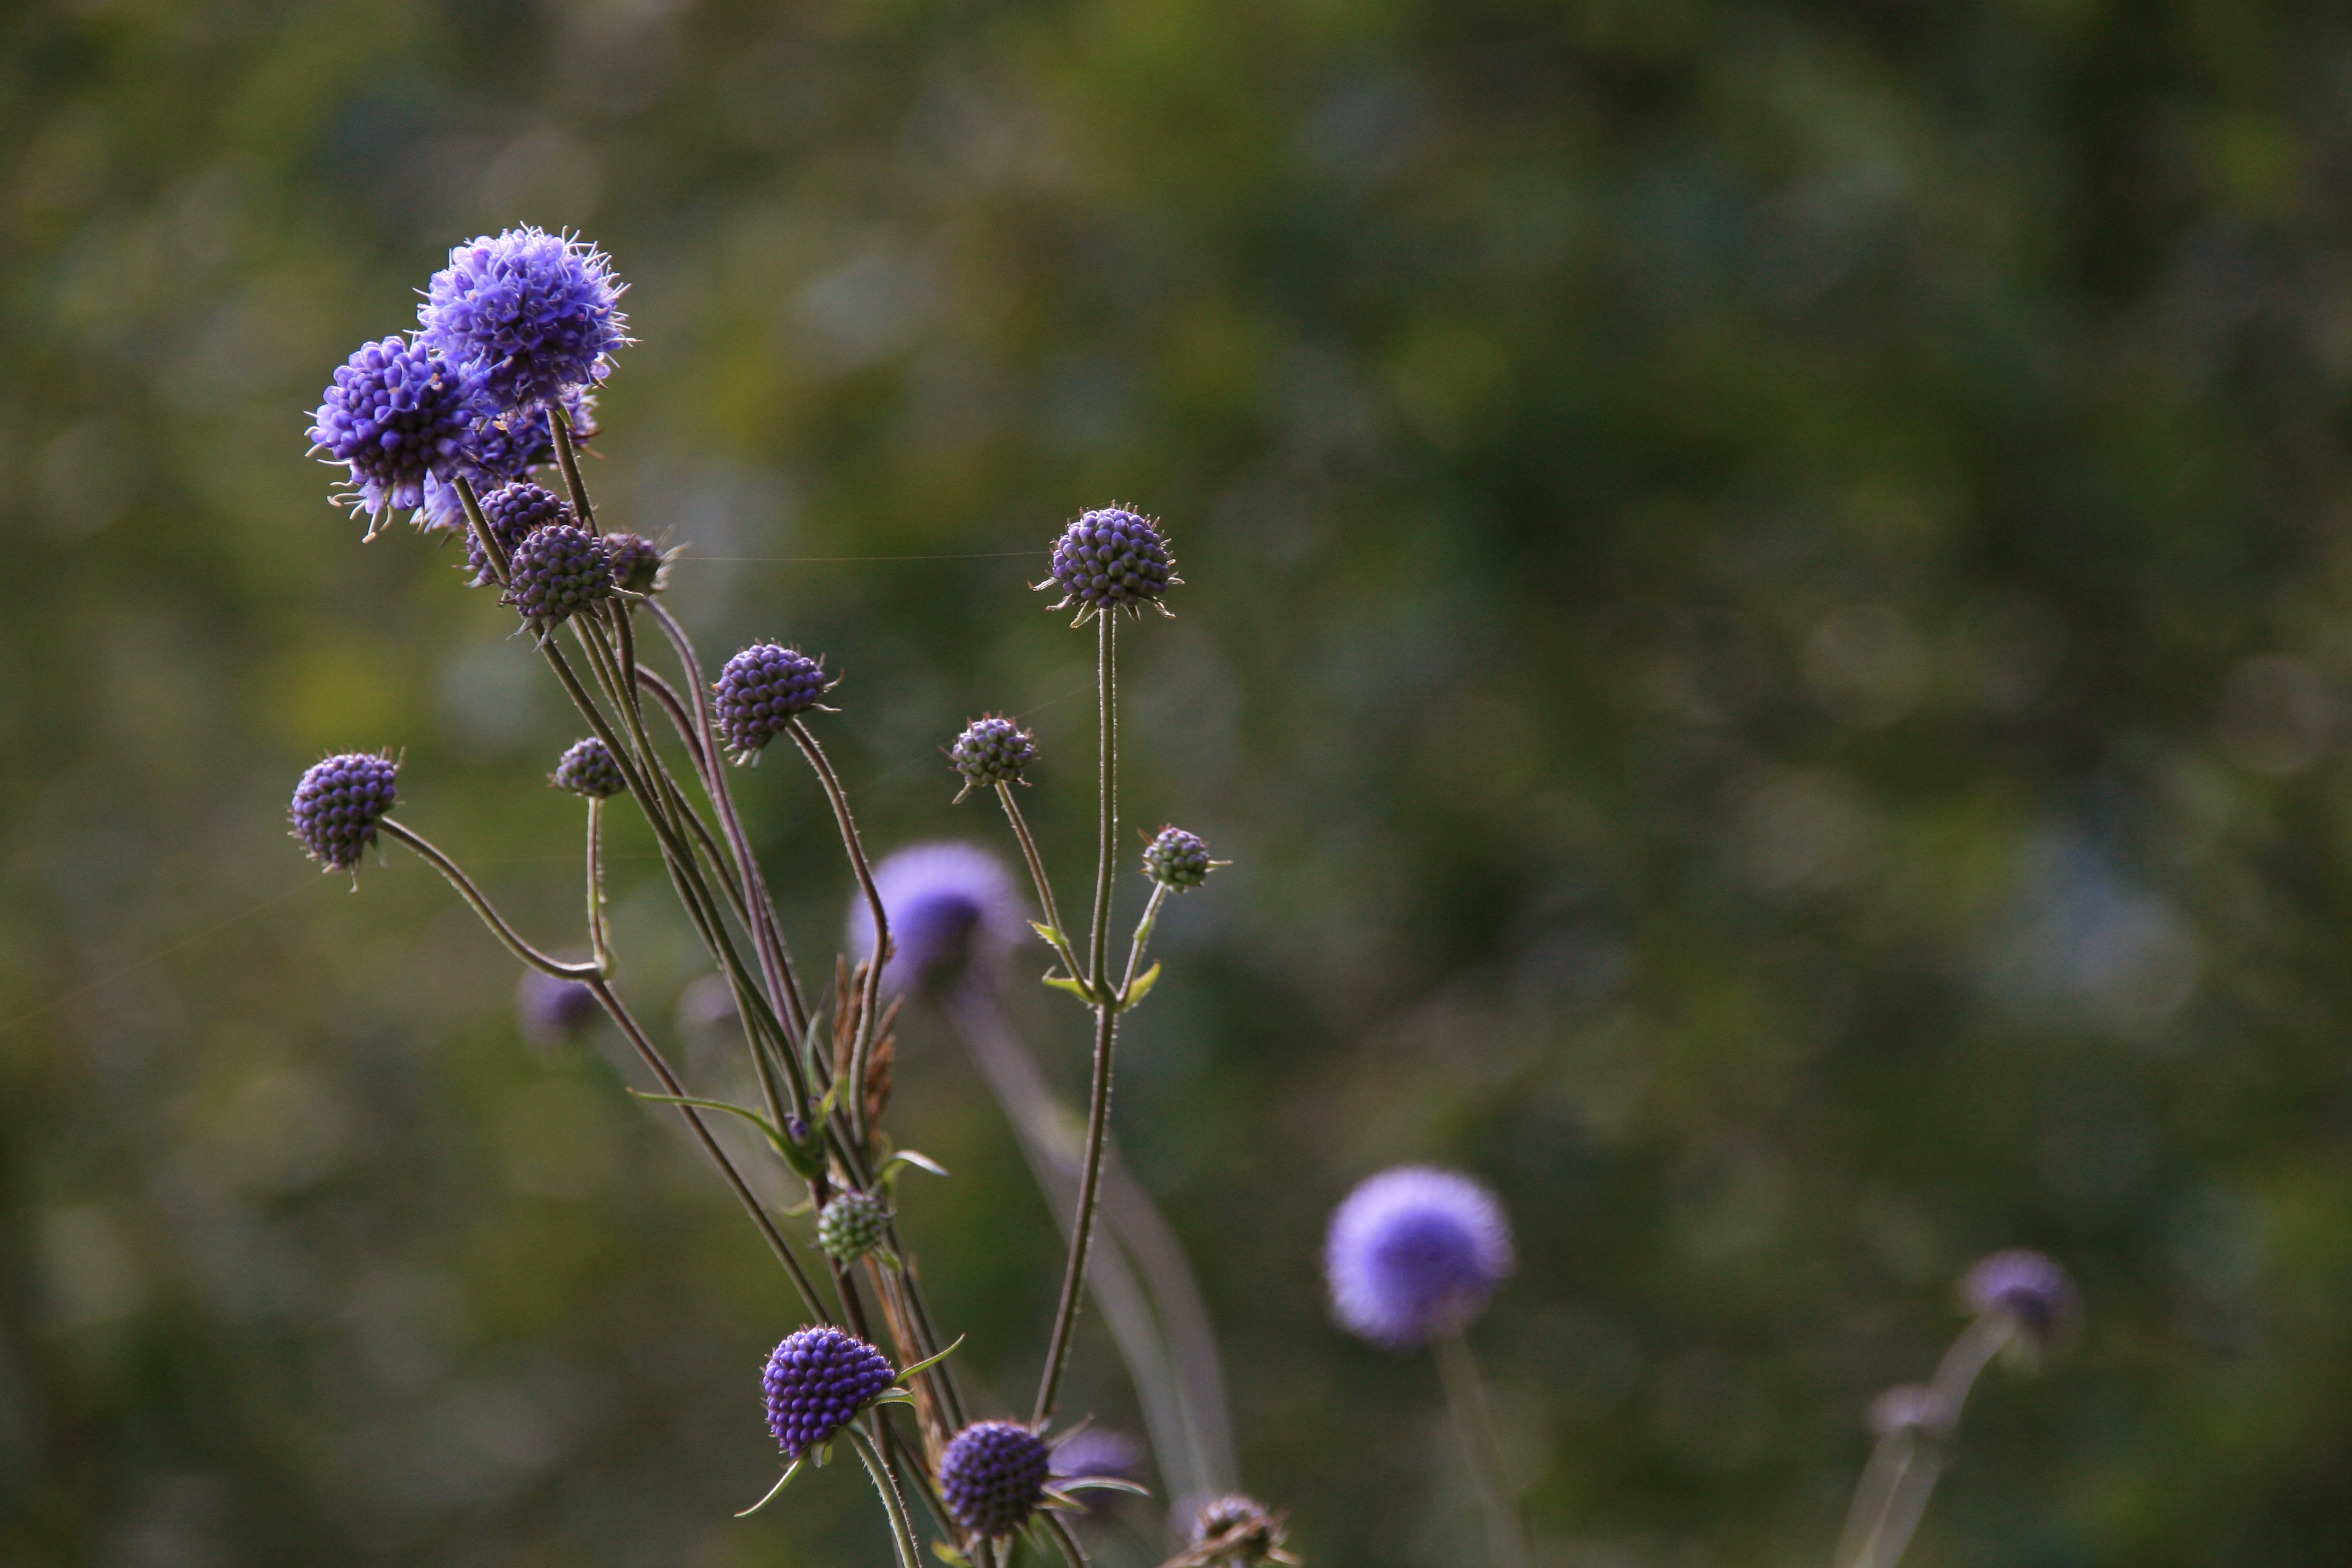
nature, grass, blossom, plant, meadow, morning, leaf, flower, bloom, herb, grow, botany, flora, lavender, wildflower, wild plant, bud, morgenstimmung, macro photography, inflorescence, flowering plant, flower grape, land plant, english lavender